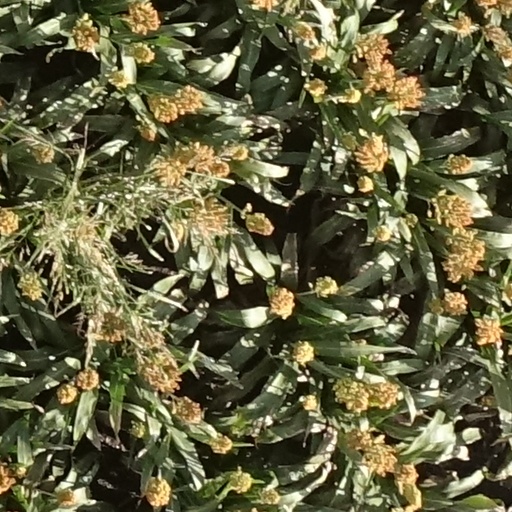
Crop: sorghum